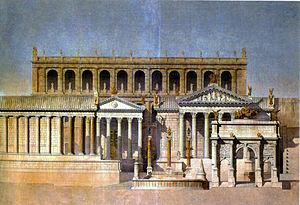
Le Forum Romain ou Forum de Rome, appelé aussi Forum Magnum ou Forum Vetus, est situé dans le site archéologique le plus important de Rome, entre les collines du Capitole et du Mont Palatin.